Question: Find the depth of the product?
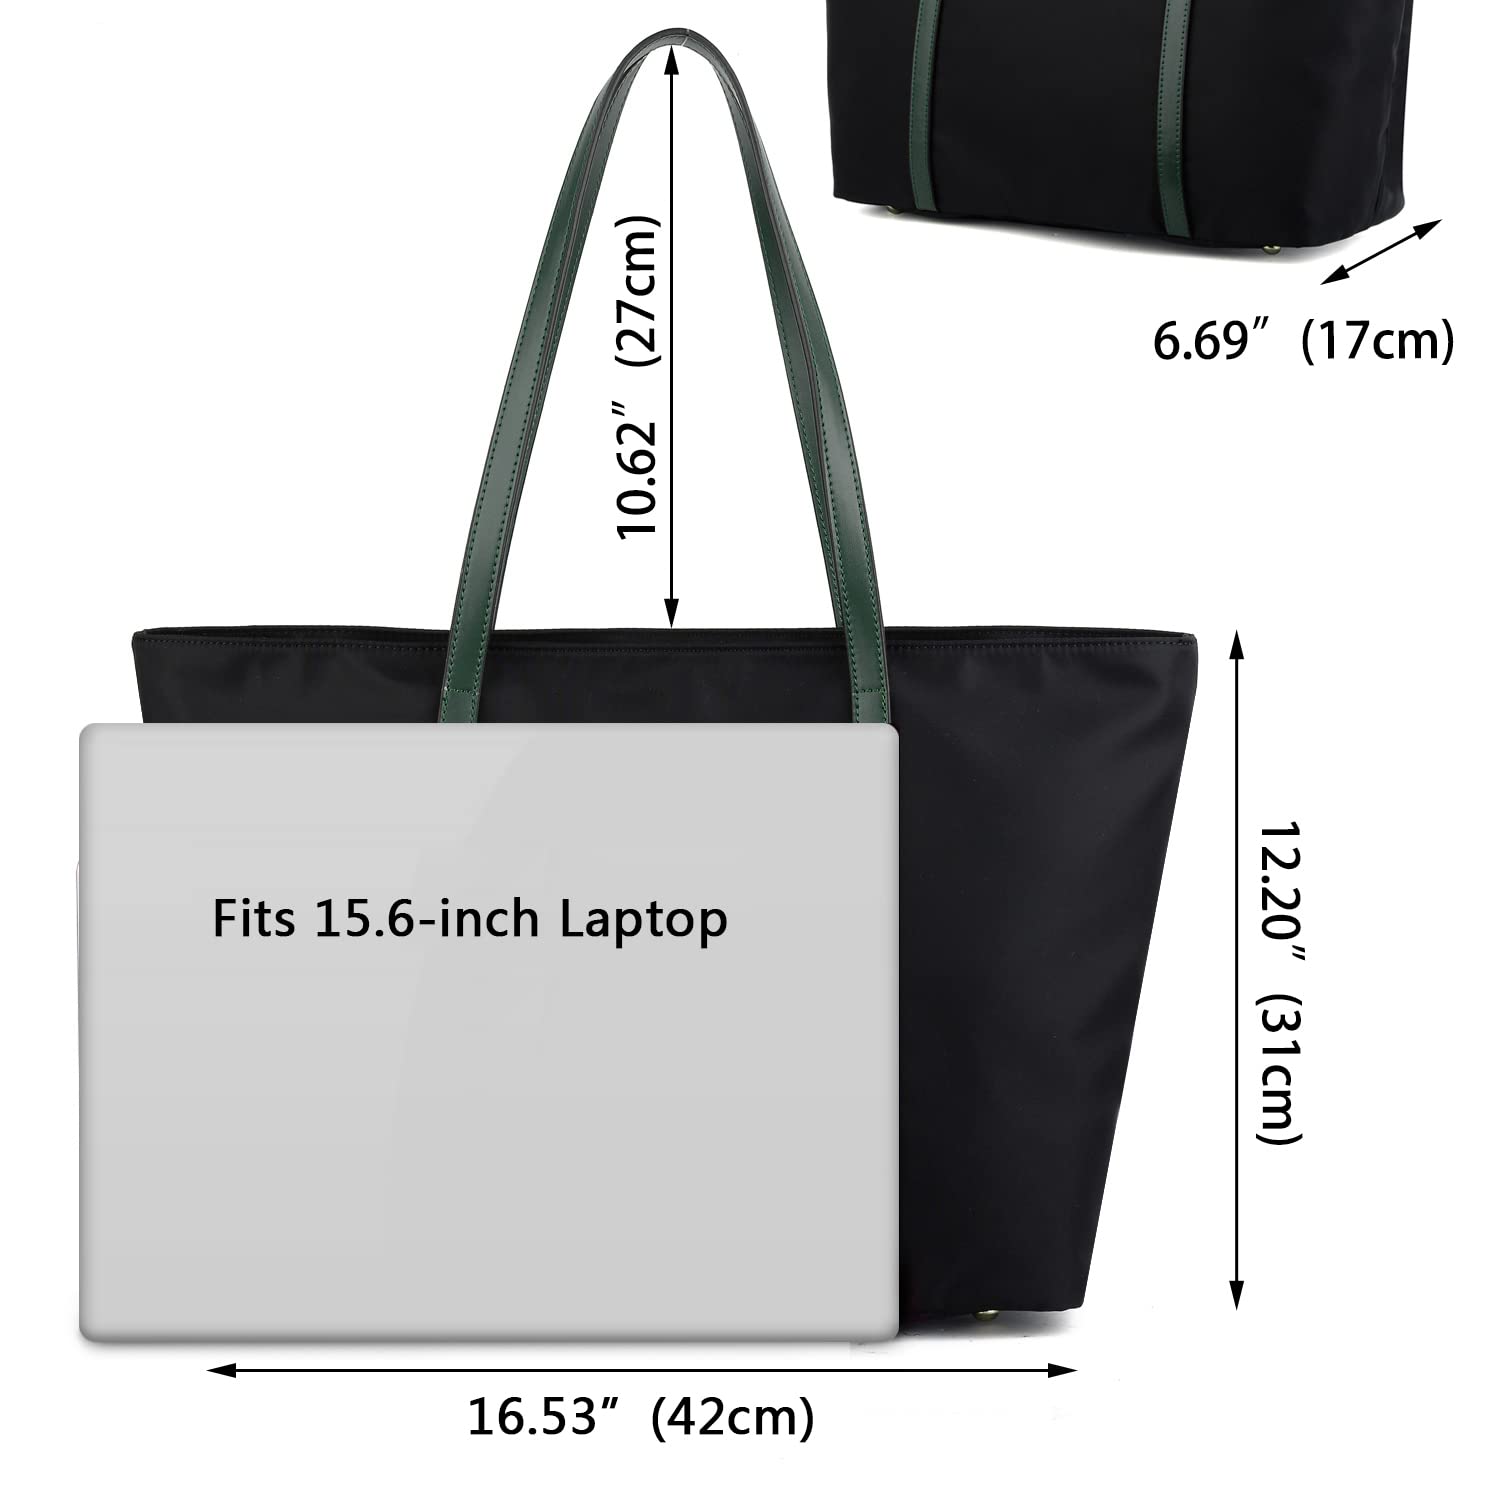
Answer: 16.53 inch